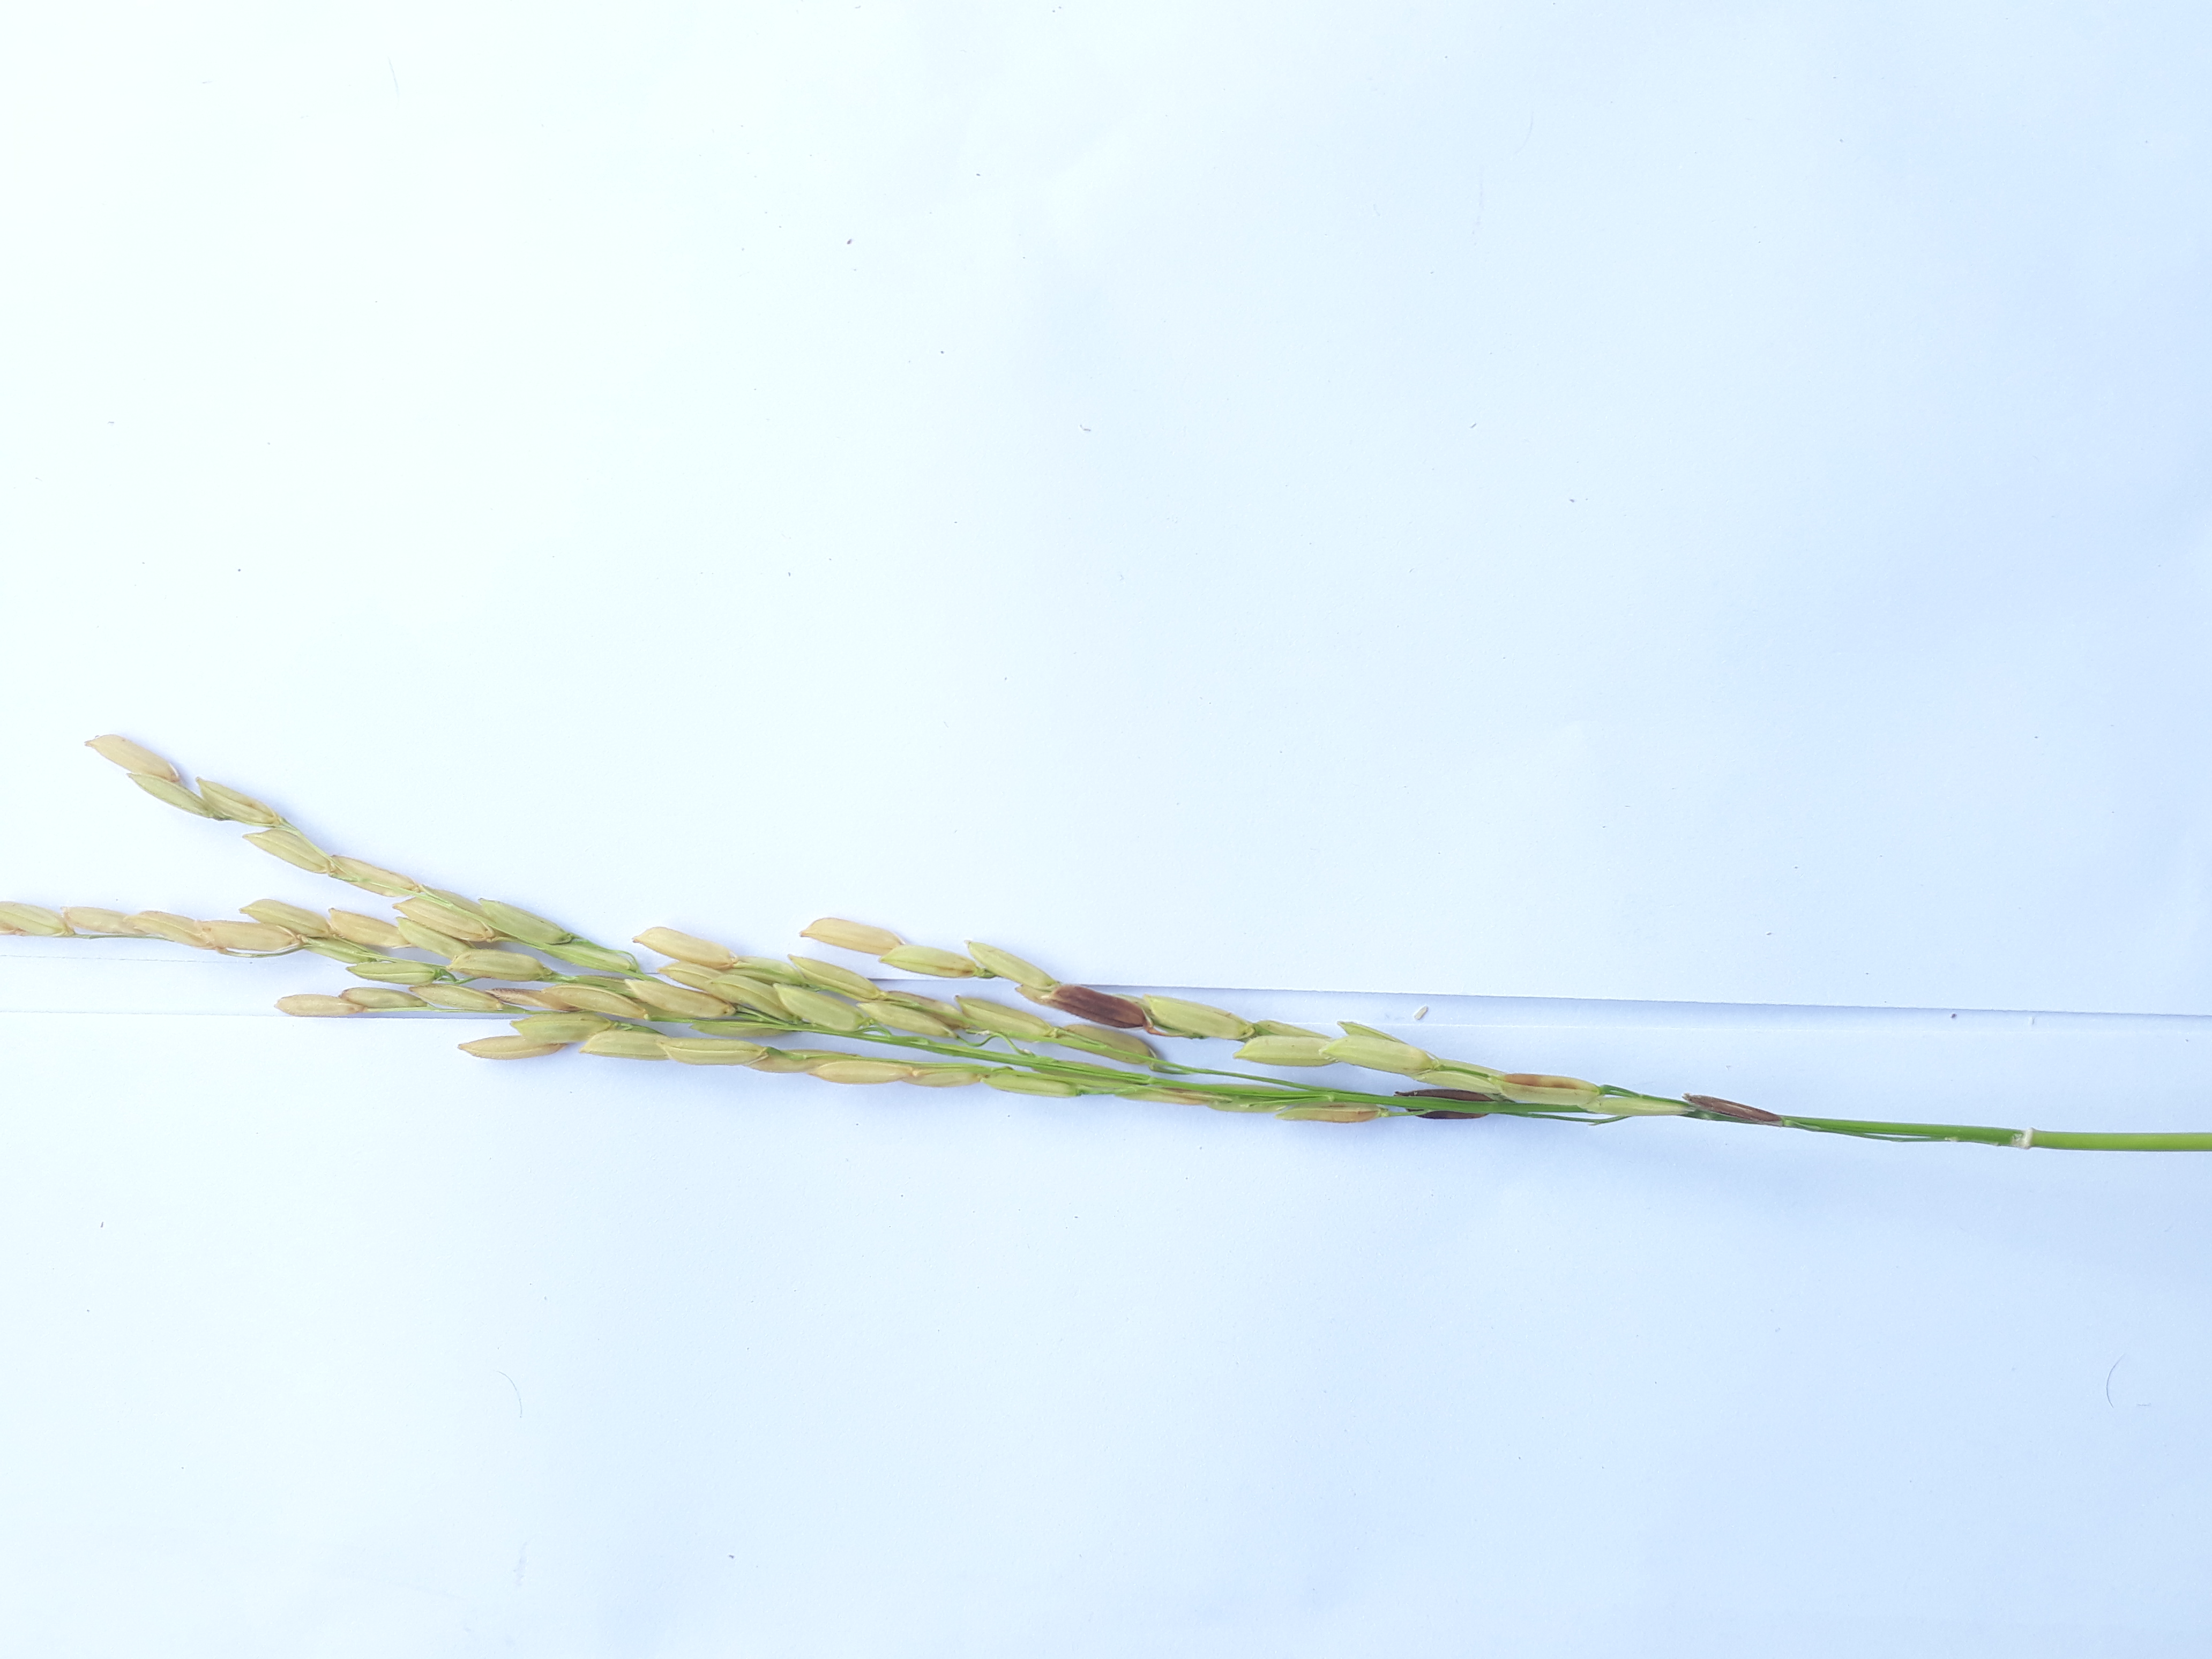
Label: Healthy